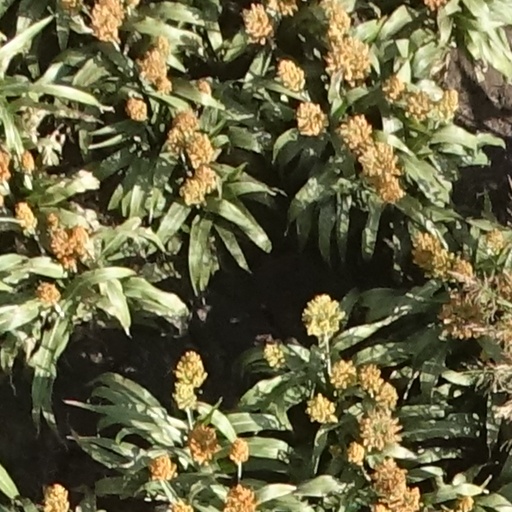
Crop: sorghum